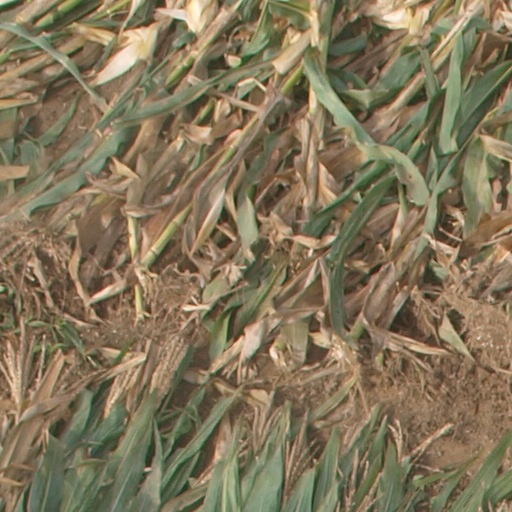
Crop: maize; corn